Eltra Bydgoszcz

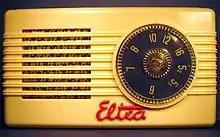
Eltra "MOT-59" radio receiver

In 1956, by the decision of the Council of Ministers, the factory was subordinated to the Unitra (Union of Electronic and Teletechnical Industry), which triggered the production of contact components for the electronics industry. This change led the Bydgoszcz plant to be renamed Eltra.